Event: Nepal Earthquake
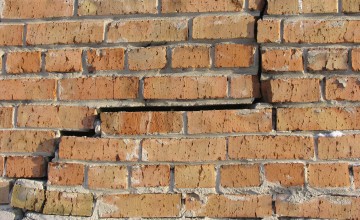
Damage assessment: damage